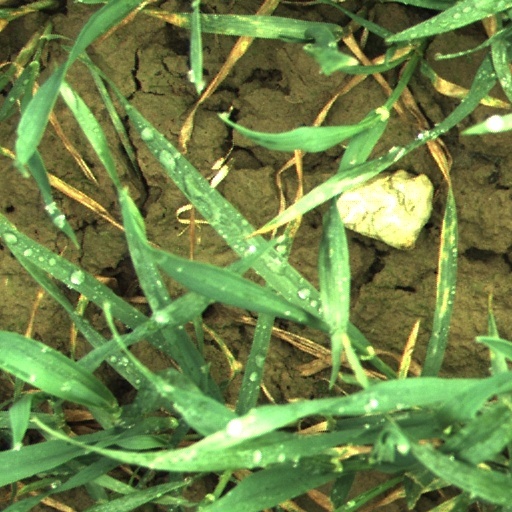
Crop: wheat